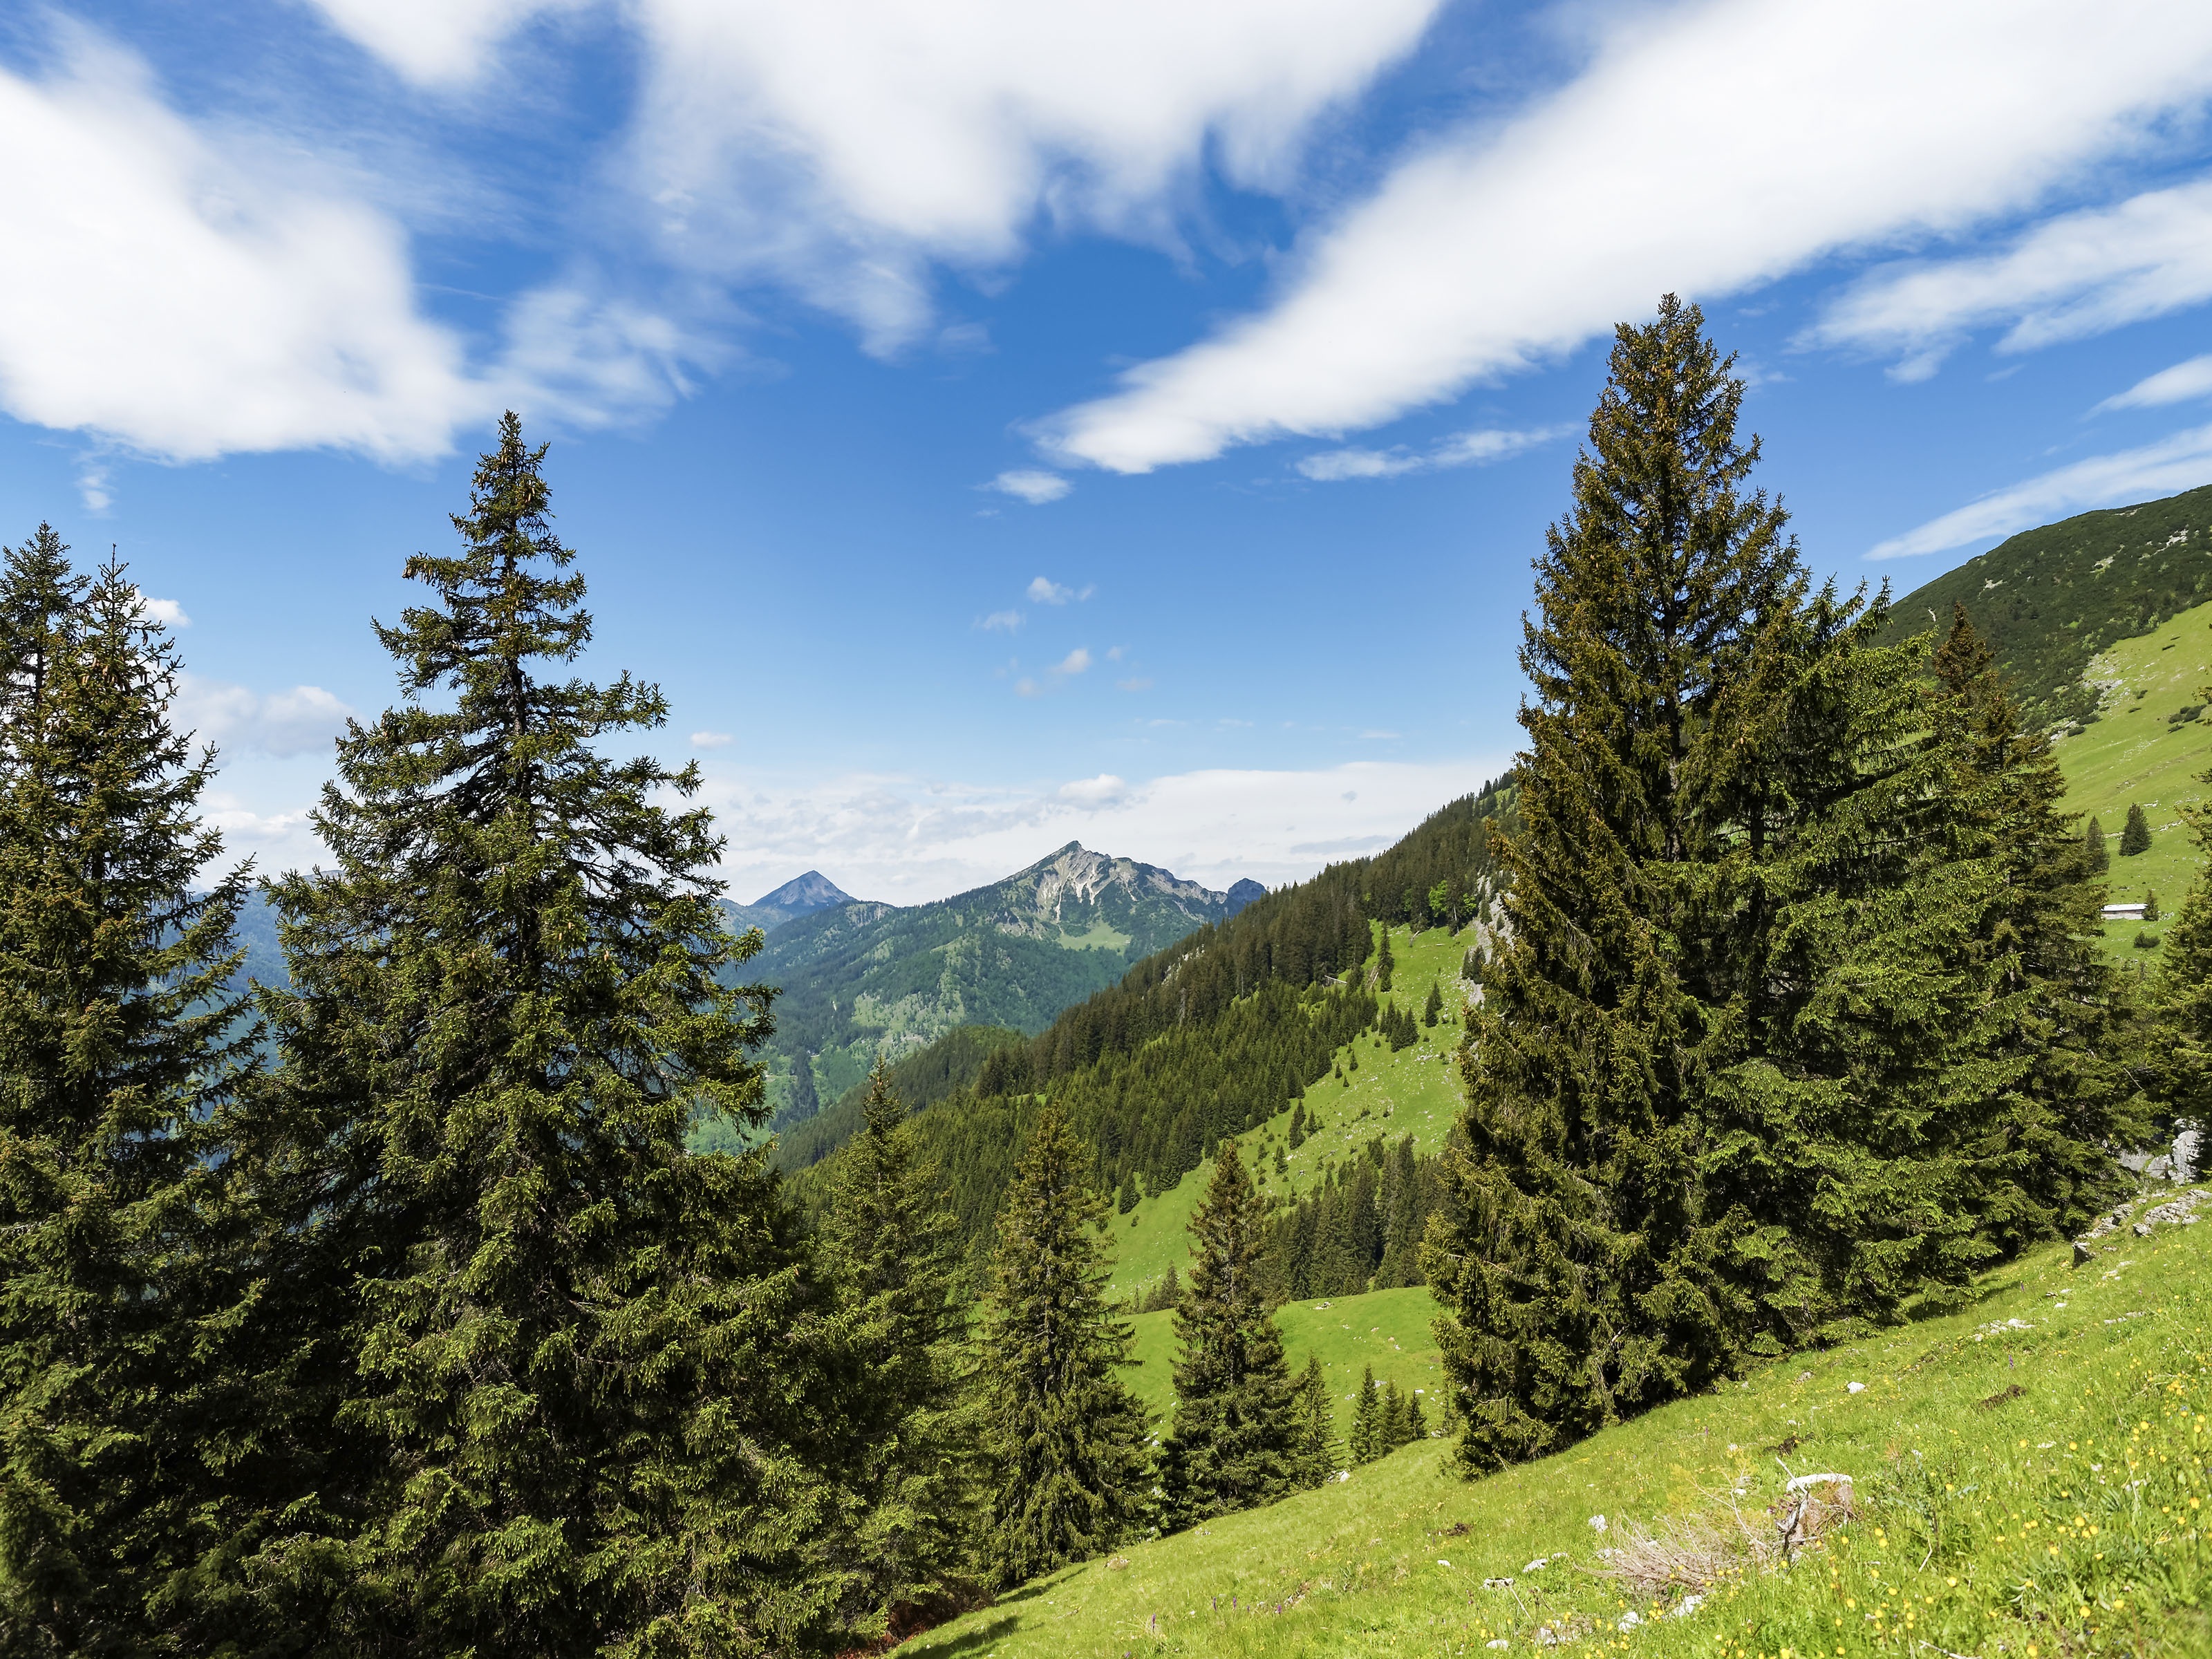
tree, nature, forest, wilderness, walking, mountain, hiking, trail, meadow, lake, adventure, valley, mountain range, pasture, ridge, austria, alps, landscapes, plateau, fell, ecosystem, tyrol, landform, mountain pass, nature alps, biome, geographical feature, woody plant, mountainous landforms, temperate broadleaf and mixed forest, temperate coniferous forest